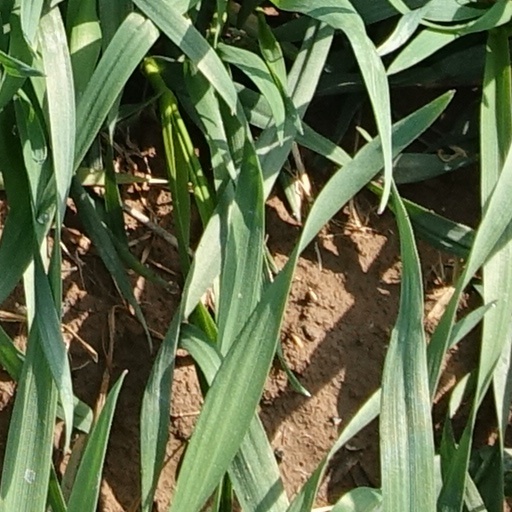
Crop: wheat